L'Hospitalet de l'Infant

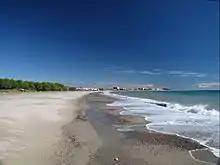
L'Arenal beach

L'Hospitalet de l'Infant, Catalonia, Spain is coastal suburb of Tarragona, inside the municipality of Vandellòs i l'Hospitalet de l'Infant and southwest of Baix Camp.